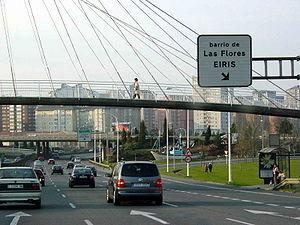
L'avenue AC-11 dite Avenue Alfonso Molina est une avenue urbaine qui permet d'accéder à La Corogne depuis l'AP-9 en venant du sud.